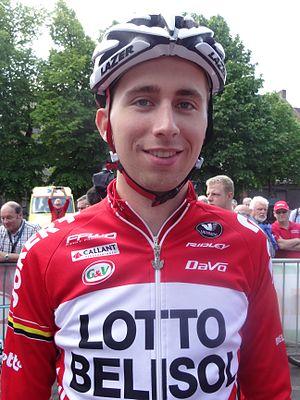
Reportage réalisé le samedi 17 mai à l'occasion du départ du Grand Prix Criquielion 2014 à Boussu, Belgique.
Amaury Capiot est un coureur cycliste belge, membre de l'équipe Sport Vlaanderen-Baloise. Il pratique principalement le cyclisme sur route.
La saison 2014 de l'équipe cycliste Lotto-Belisol U23 est la huitième de cette équipe.